Coleco Telstar Arcade

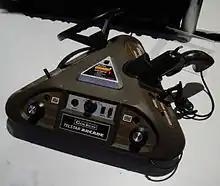
Image revealing the three sides of the system

The Coleco Telstar Arcade is formed like a triangle. On every side are other game-specific controls. There is a side with a steering wheel and a lever, a side with a lightgun, and a side with two paddles. Depending on the game played, the player may use another side.